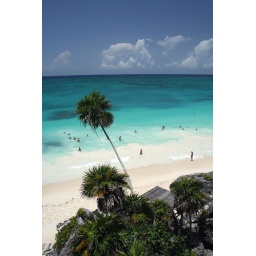
Mexico's Tulum Ruins has their own beach at the base of a cliff fifty feet or more in height.